Kristína Kučová

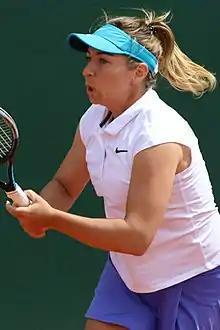
Kučová at the 2022 French Open

Kristína Kučová (born 23 May 1990) is a Slovak tennis player. On 12 September 2016, she reached her best singles ranking of world No. 71. On 5 October 2009, she peaked at No. 168 in the WTA doubles rankings.